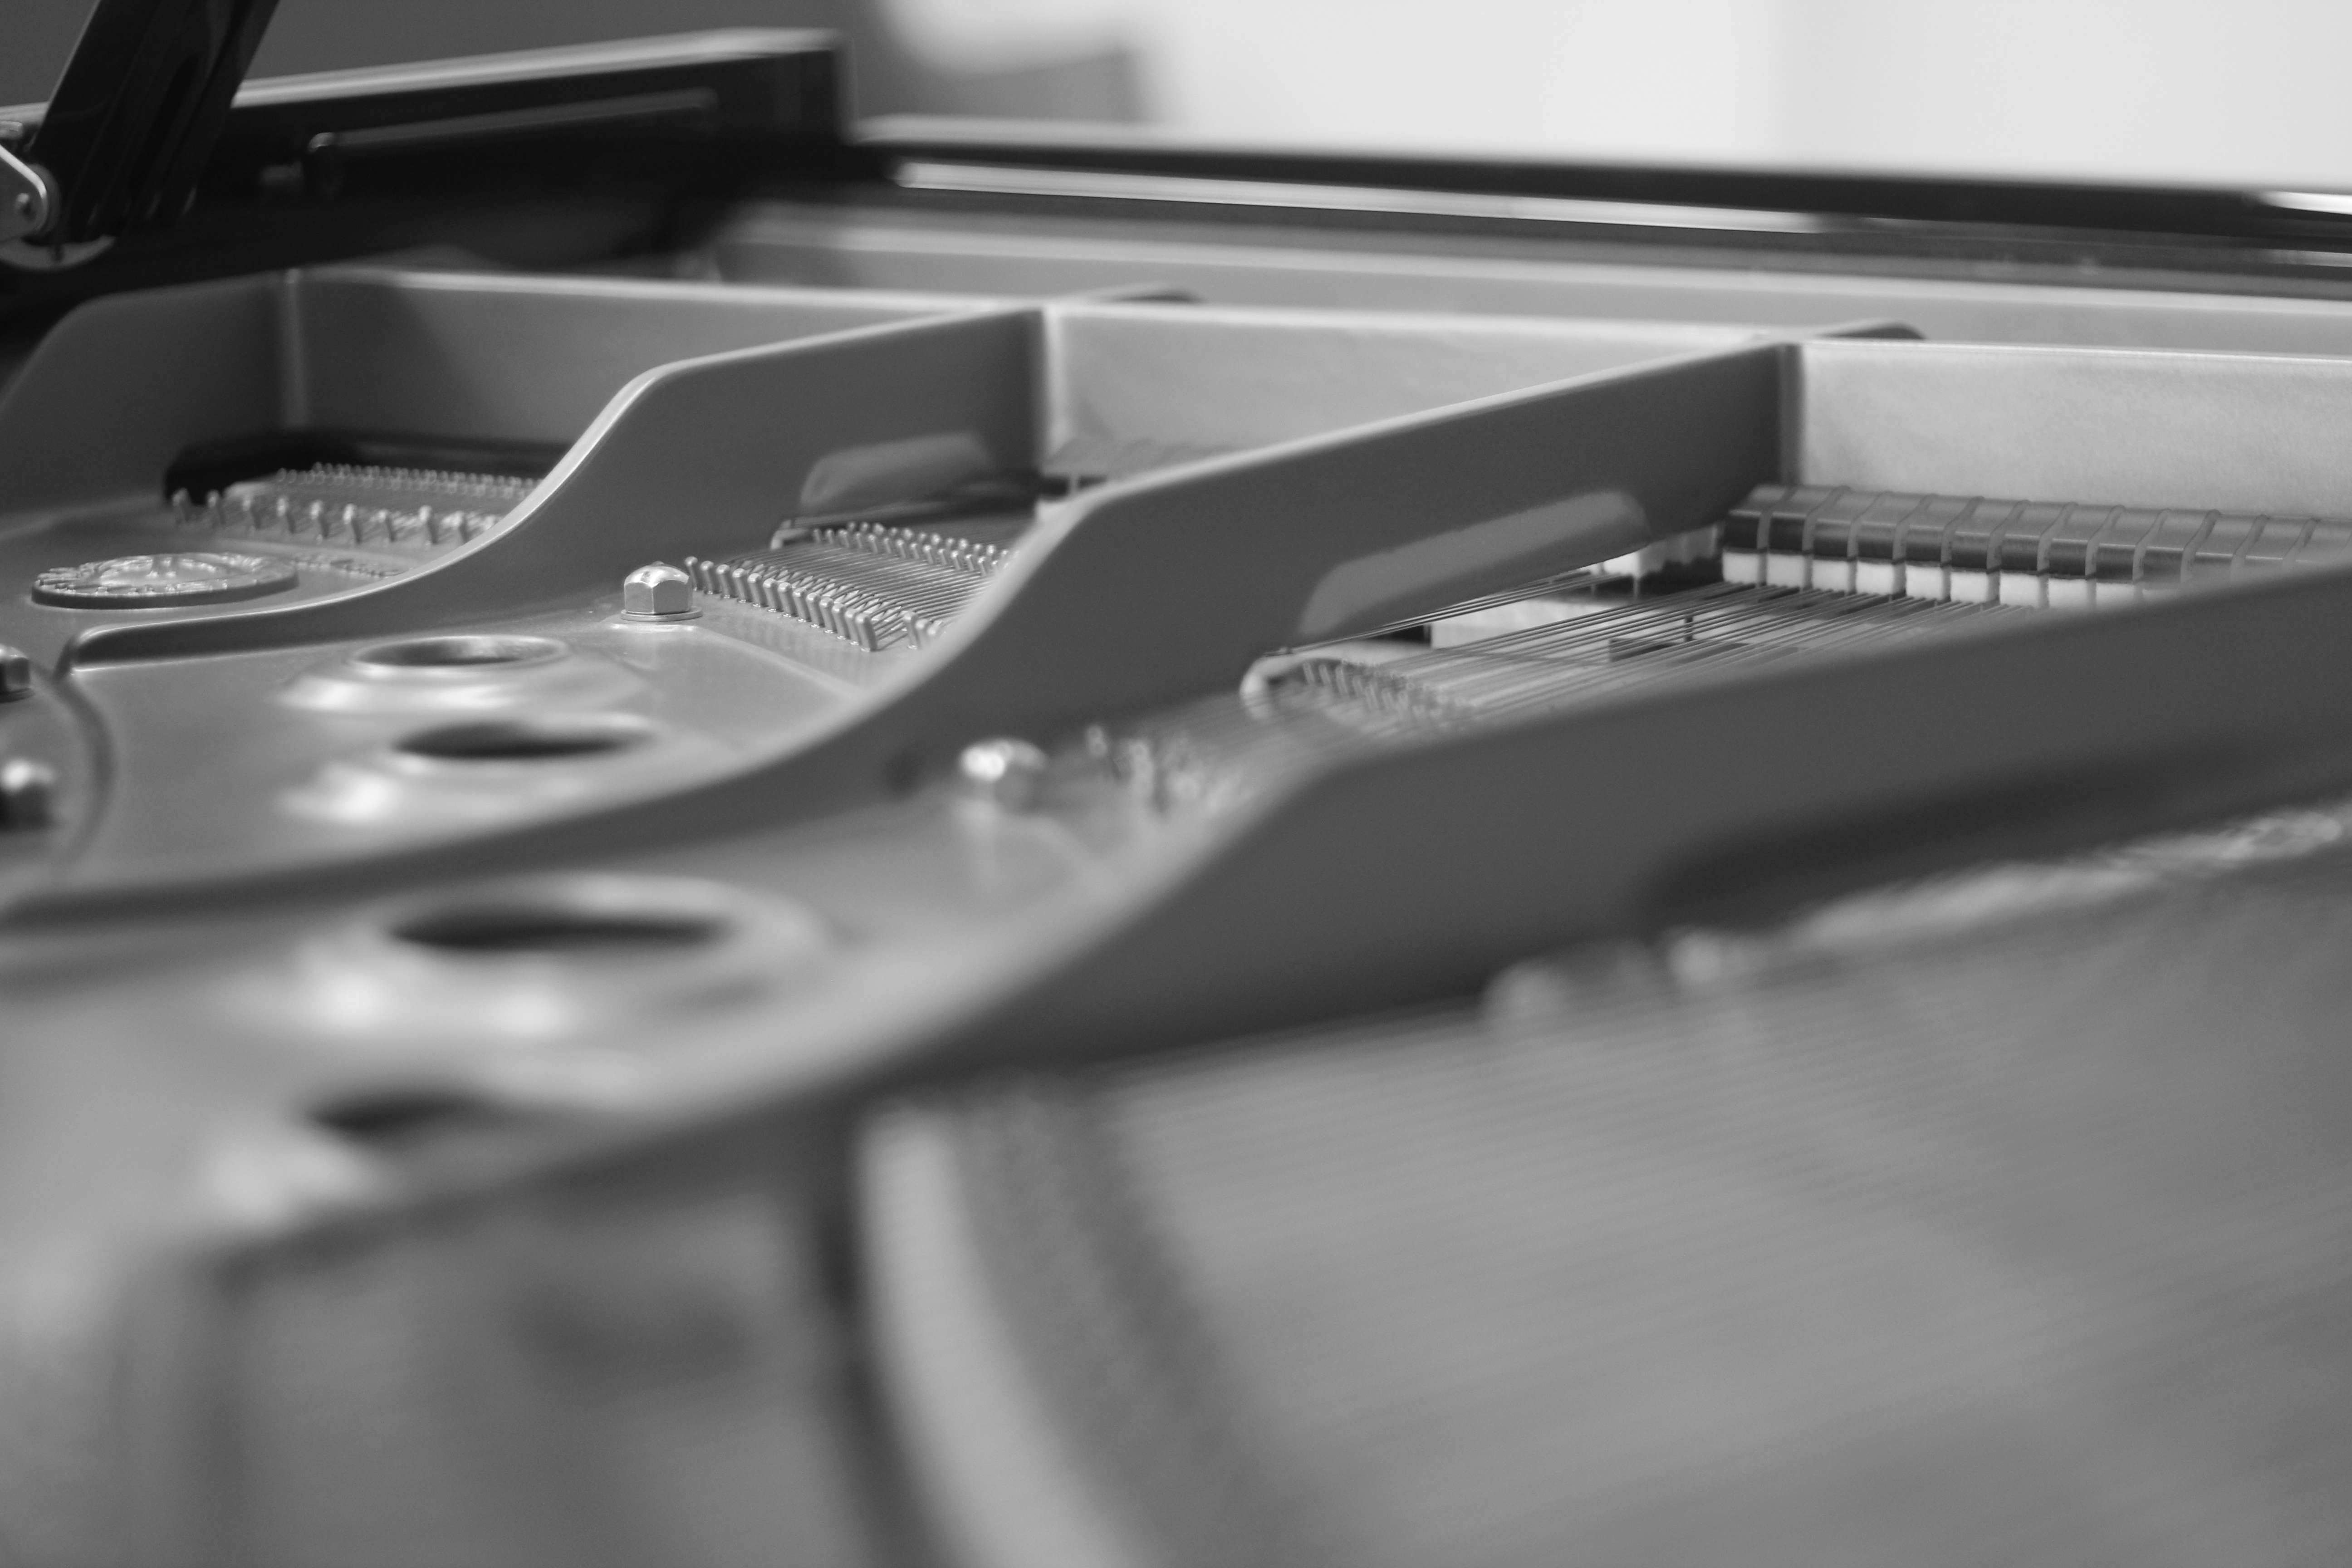
black and white, typewriter, instrument, piano, monochrome, acoustic, musical instrument, glasses, classic, monochrome photography, automotive exterior, office equipment